TheBus (Honolulu)

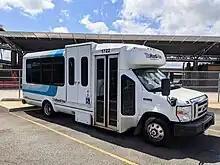
TheHandi-Van vehicle parked at Kalihi Transit Center.

As of February 2022, there are 518 buses in the fleet, 17 of which are electric vehicles. This number decreased from fiscal year 2015–16, during which the fleet comprised 542 buses, including 115 articulated buses, 389 40-foot buses, and 39 that were less than 40 feet in length, with an average overall fleet age of 9.5 years for all buses in service at the time. The first battery-powered electric TheBus vehicle was unveiled in December 2020 after a six-week pilot period in 2018. As of 2013, 15.4% of the fleet were hybrid models.